Ruben Gallego

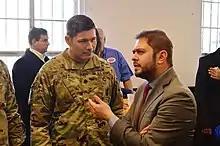
Gallego speaking to a U.S. Army officer in 2017

Gallego supports Medicare for All, and was a member of the Medicare for All Caucus in the House of Representatives.